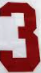
Number: 3